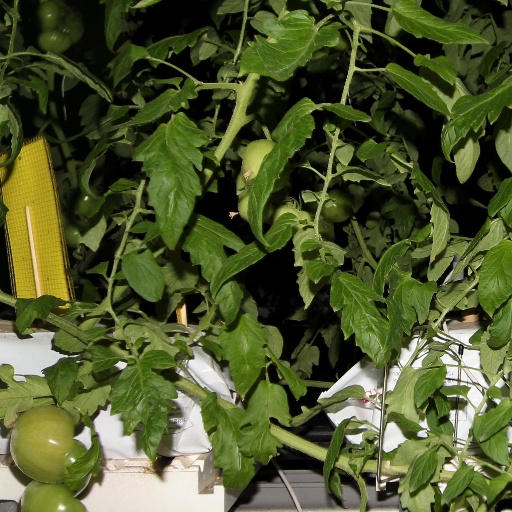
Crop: tomato